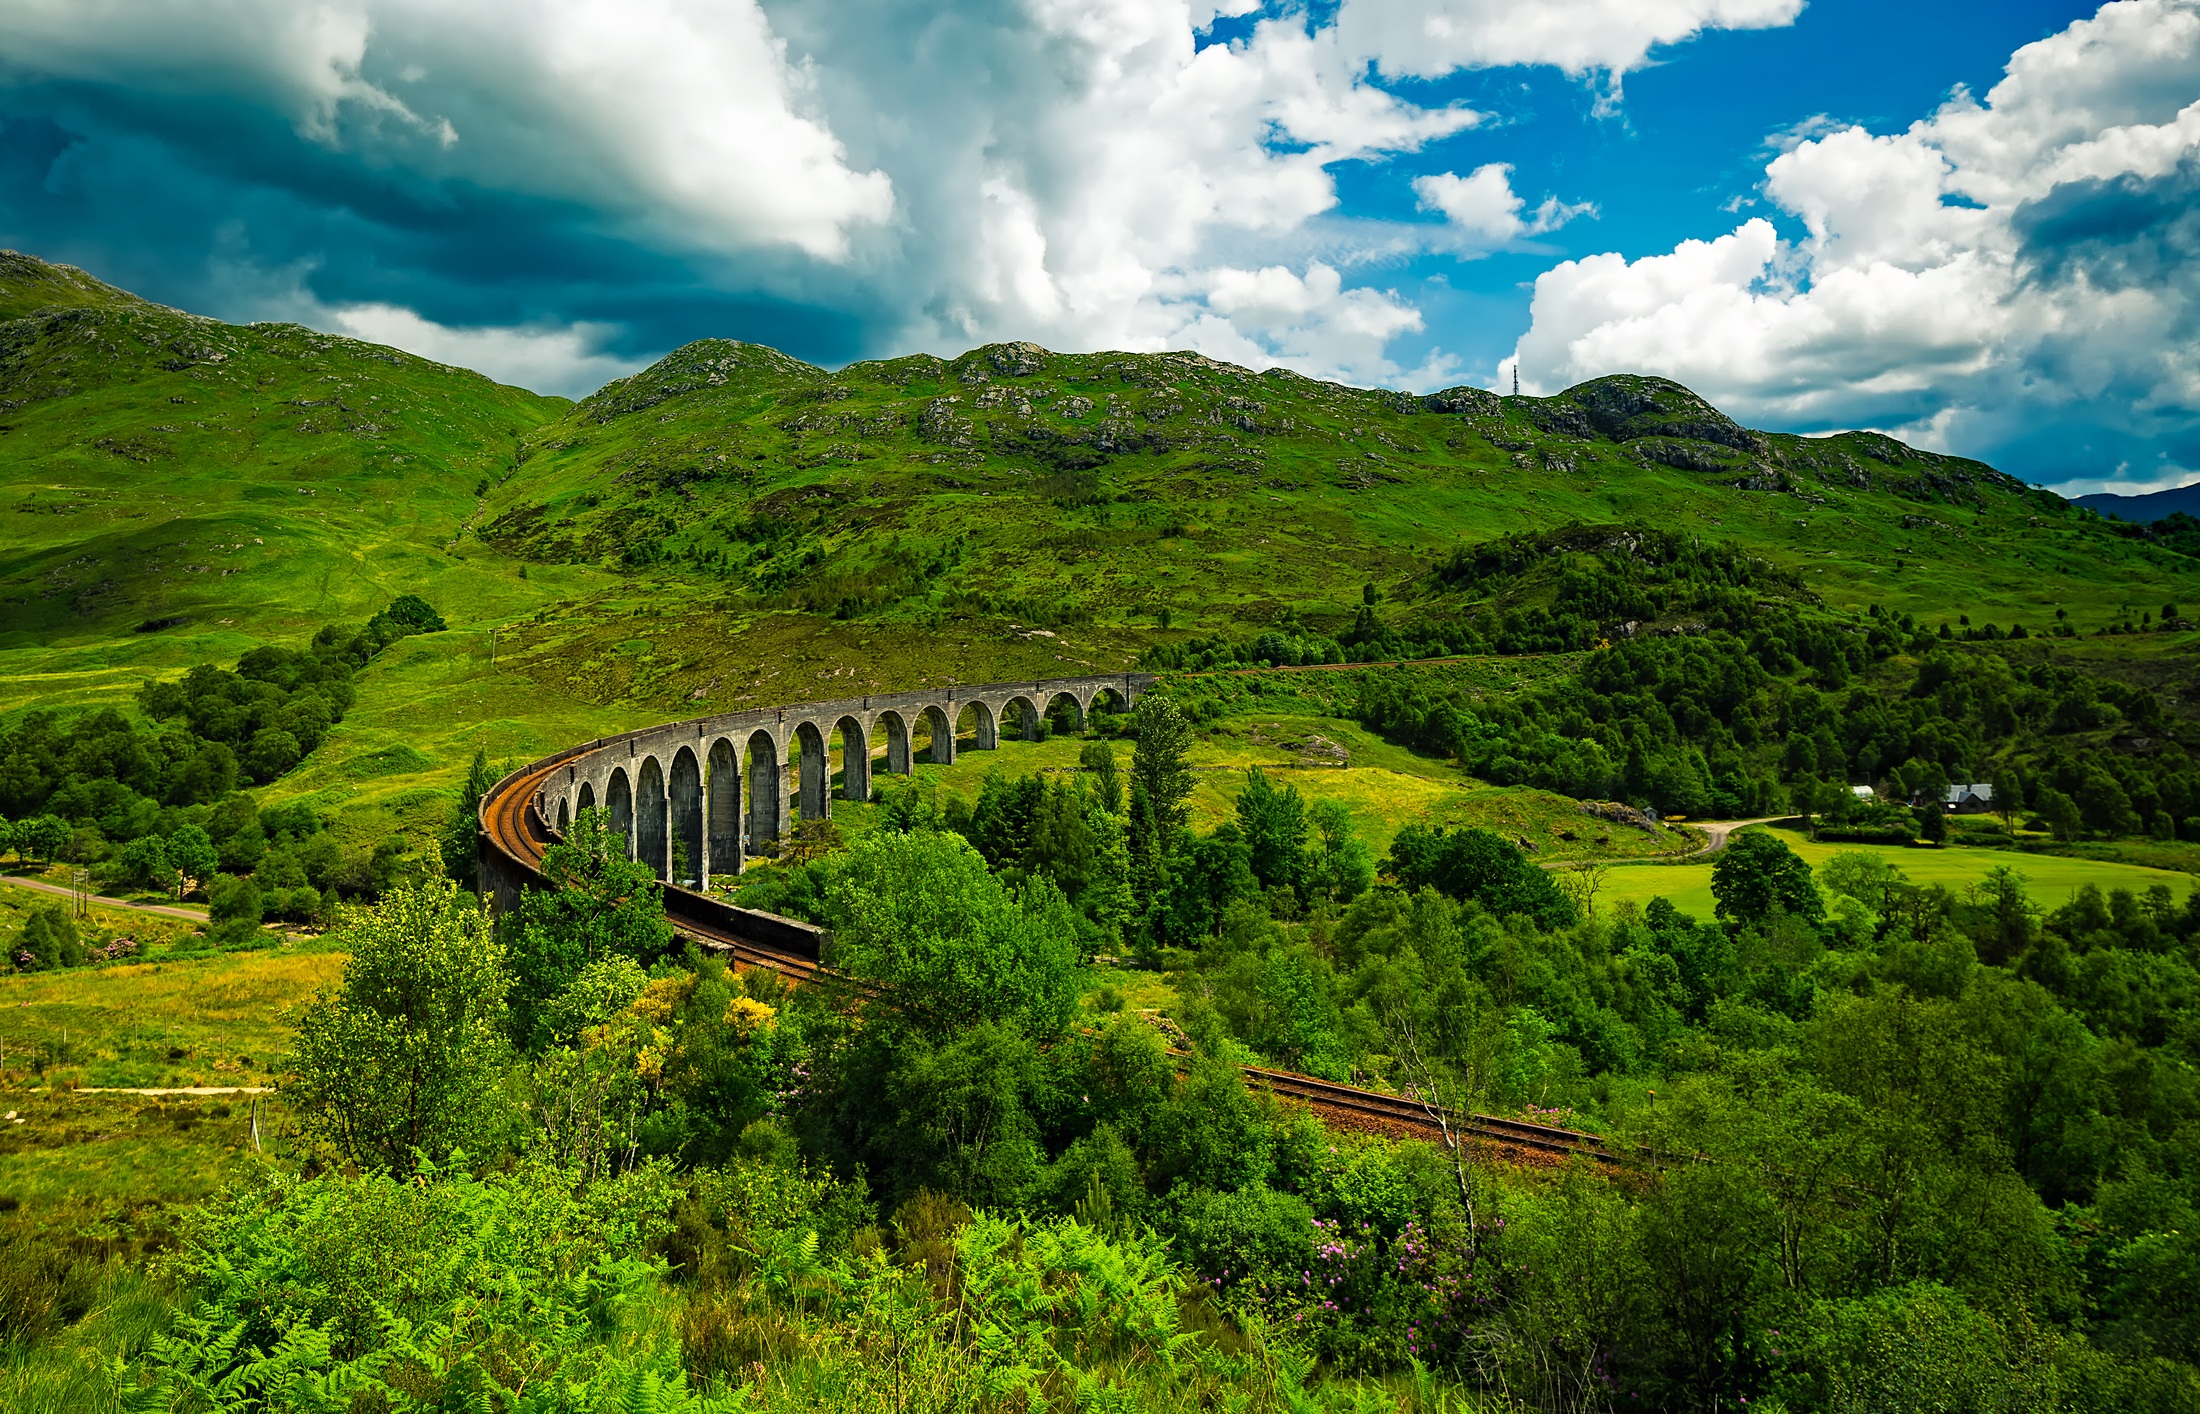
landscape, tree, nature, forest, wilderness, mountain, cloud, sky, meadow, hill, lake, valley, mountain range, country, travel, rural, green, jungle, scenic, landmark, historic, tourism, highland, national park, trees, outdoors, woods, hdr, clouds, mountains, rainforest, plateau, scotland, viaduct, attractions, habitat, ecosystem, rural area, aerial photography, mountain pass, mountainous landforms